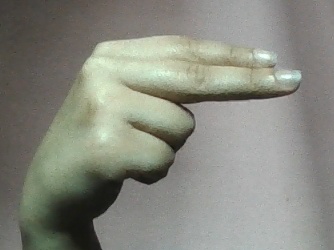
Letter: ain